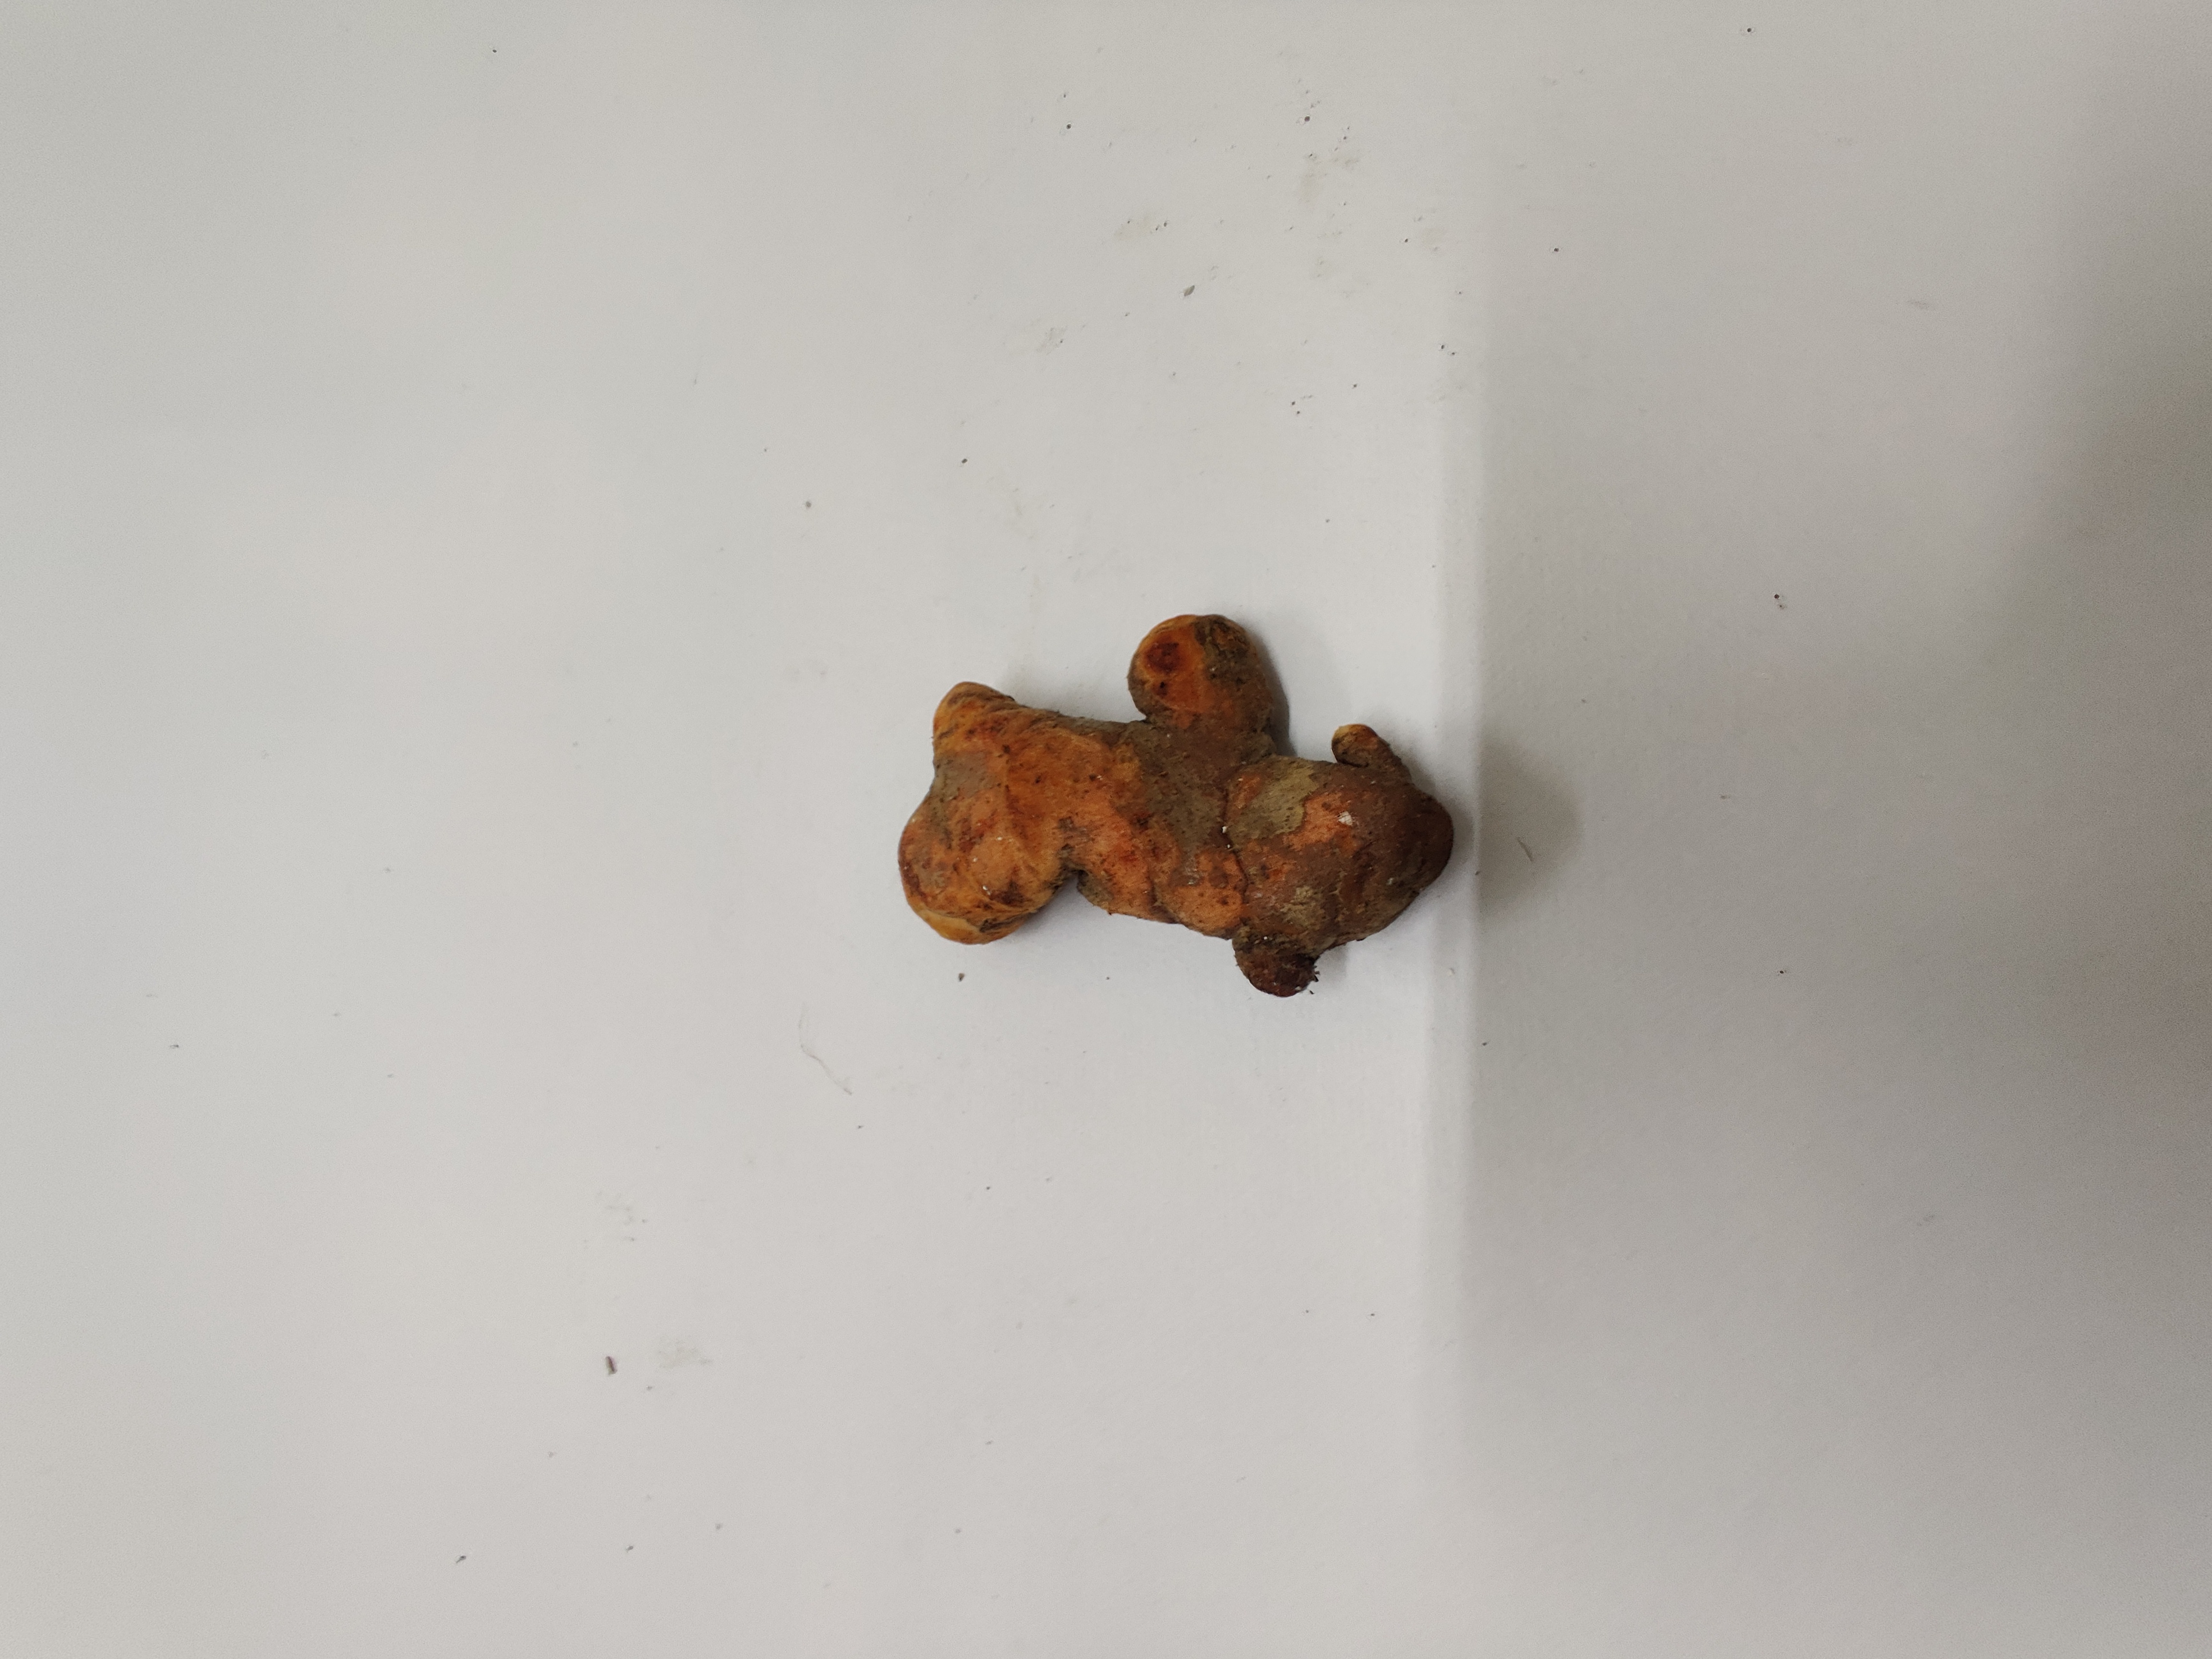
Crop: Turmeric
Condition: Fresh